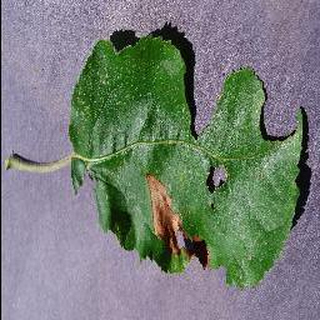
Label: apple_black_rot